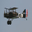
Label: airplane